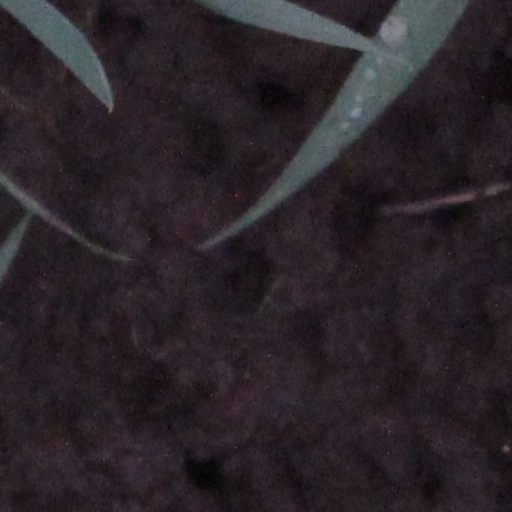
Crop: wheat